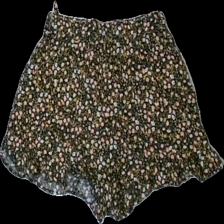
View: back
Type: Shorts
Category: Children
Brand: Lindex
Colors: Black, Yellow, Pink, Multicolor
Material: 100% viscose
Pattern: Floral print
Cut: Regular
Size: 146
Season: All
Price range: 50-100
Recommended usage: Reuse